Guerra de Empresas (April 2011)

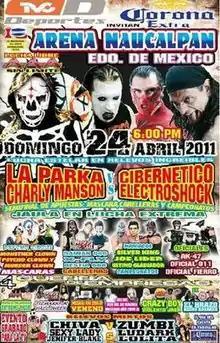
Official poster for the "Guerra de Empresas" show

Guerra de Empresas (April 2011) (Spanish for "War of the Promotions") was an annual professional wrestling major event and tournament produced by Mexican professional wrestling promotion International Wrestling Revolution Group (IWRG), which took place on April 24, 2011 in Arena Naucalpan, Naucalpan, State of Mexico, Mexico. IWRG's "Guerra de Empresas" series of events all center on inter-promotional competition with tag teams representing IWRG as well as a number of other wrestling promotions represented by one or more tag teams. The April tournament was the third tournament held by IWRG and the second held in 2011 by IWRG.